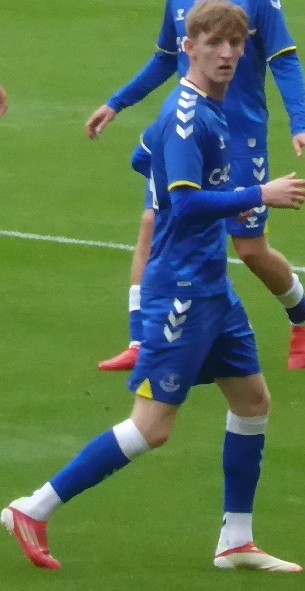
แอนโทนี กอร์ดอน

|fullname = แอนโทนี ไมเคิล กอร์ดอน
|image = Anthony Gordon (cropped).jpg
|birth_place = ลิเวอร์พูล อังกฤษ
|position = กองกลาง#ปีก|ปีก
|currentclub = นิวคาสเซิลยูไนเต็ด
|clubnumber = 10
| youthclubs1 = ชุดสำรองและชุดเยาวชนของสโมสรฟุตบอลลิเวอร์พูล|ลิเวอร์พูล
| youthyears2 = –2017
| youthclubs2 = :en:Everton F.C. Reserves and Academy|เอฟเวอร์ตัน
| years1 = 2017–2023
| clubs1 = Everton F.C.|เอฟเวอร์ตัน
| caps1 = 65
| goals1 = 7
| years2 = 2021
| clubs2 = → สโมสรฟุตบอลเพรสตันนอร์ทเอนด์|เพรสตันนอร์ทเอนด์ (ยืม)
| caps2 = 11
| goals2 = 0
| years3 = 2023–
| clubs3 = สโมสรฟุตบอลนิวคาสเซิลยูไนเต็ด|นิวคาสเซิลยูไนเต็ด
| caps3 = 35
| goals3 = 7
| nationalyears1 = 2018–2019
| nationalteam1 = :en:England national under-18 football team|อังกฤษ อายุไม่เกิน 18 ปี
| nationalcaps1 = 10
| nationalgoals1 = 0
| nationalyears2 = 2019
| nationalteam2 = :en:England national under-19 football team|อังกฤษ อายุไม่เกิน 19 ปี
| nationalcaps2 = 7
| nationalgoals2 = 2
| nationalyears3 = 2020
| nationalteam3 = :en:England national under-20 football team|อังกฤษ อายุไม่เกิน 20 ปี
| nationalcaps3 = 1
| nationalgoals3 = 0
| nationalyears4 = 2021–2023
| nationalteam4 = ฟุตบอลทีมชาติอังกฤษรุ่นอายุไม่เกิน 21 ปี|อังกฤษ อายุไม่เกิน 21 ปี
| nationalcaps4 = 16-->
| nationalgoals4 = 6
| medaltemplates = Medal|Country|
แอนโทนี ไมเคิล กอร์ดอน (; เกิด 24 กุมภาพันธ์ ค.ศ. 2001) เป็นนักฟุตบอลอาชีพชาวอังกฤษที่เล่นในตำแหน่งปีกให้แก่นิวคาสเซิลยูไนเต็ดในพรีเมียร์ลีก
== ระดับสโมสร ==
=== เอฟเวอร์ตัน ===
กอร์ดอนเกิดที่ลิเวอร์พูล ต่อมากอร์ดอนเข้าร่วมทีมอะคาเดมีของเอฟเวอร์ตันเมื่ออายุได้ 11 ปี หลังจากได้รับการปล่อยตัวจากลิเวอร์พูล ในวันพฤหัสบดีที่ 6 ธันวาคม ค.ศ. 2017 กอร์ดอนมีชื่ออยู่ในทีมชุดใหญ่ของเอฟเวอร์ตันสำหรับเกมยูฟ่ายูโรปาลีก|ยูโรปาลีกนัดเยือนอพอลลอน ลิมาสซอล เขาเปิดตัวในทีมชุดใหญ่โดยลงมาเป็นตัวสำรองในนาทีที่ 88 ในเกมที่ทีมชนะ 3-0
กอร์ดอนเปิดตัวในพรีเมียร์ลีกโดยเป็นตัวสำรองแทนเบอร์นาร์ดในเกมเสมอกับเวสต์แฮมยูไนเต็ด 1-1 ในเดือนมกราคม ค.ศ. 2020
เมื่อวันที่ 1 กันยายน ค.ศ. 2020 กอร์ดอนเซ็นสัญญาฉบับใหม่เป็นเวลา 5 ปีกับเอฟเวอร์ตัน
=== เพรสตันนอร์ทเอนด์ (ยืมตัว) ===
ในวันจันทร์ที่ 1 กุมภาพันธ์ 2021 กอร์ดอนย้ายมาร่วมทีมเพรสตันนอร์ทเอนด์ด้วยสัญญายืมตัวระยะสั้นในช่วงที่เหลือของฤดูกาล 2020-21 เพื่อเก็บเกี่ยวประสบการณ์ ห้าวันต่อมา ในวันศุกร์ที่ 5 กุมภาพันธ์ เขาเปิดตัวกับเพรสตัน โดยเป็นตัวจริงในเกมลีกที่เปิดบ้านแพ้ร็อตเธอร์แฮม 1-2
=== นิวคาสเซิลยูไนเต็ด ===
ในวันศุกร์ที่ 27 มกราคม ค.ศ. 2023 กอร์ดอนได้บรรลุข้อตกลงในการย้ายจากเอฟเวอร์ตันไปร่วมทีมนิวคาสเซิลยูไนเต็ด ด้วยค่าตัว 40 ล้านปอนด์บวกเงินอีก 5 ล้านปอนด์ Newcastle agree to sign Anthony Gordon for £40m - plus £5m in add-ons - with a medical set for tomorrow after the Everton youth product missed days of training to force it through และผ่านการตรวจร่างกายในวันถัดมา Anthony Gordon passes his medical at Newcastle ahead of £45million move to St James' Park after the Everton academy graduate forced through a move by missing days of training ตรวจร่างกายฉลุย! กอร์ดอน จ่อซบ นิวคาสเซิ่ล ค่าตัวแพงอันดับสอง เขาลงเล่นนัดแรกในวันเสาร์ที่ 4 กุมภาพันธ์ ค.ศ. 2023 โดยเป็นตัวสำรองในนาทีที่ 69 แทนอาลาน แซ็ง-มักซีแม็ง ในเกมที่เสมอกับเวสต์แฮมยูไนเต็ด 1-1 ในบ้าน
== อ้างอิง ==
หมวดหมู่:นักฟุตบอลชาวอังกฤษ
หมวดหมู่:ปีกฟุตบอล
หมวดหมู่:กองหน้าฟุตบอล
หมวดหมู่:ผู้เล่นสโมสรฟุตบอลเอฟเวอร์ตัน
หมวดหมู่:ผู้เล่นสโมสรฟุตบอลนิวคาสเซิลยูไนเต็ด
หมวดหมู่:ผู้เล่นในพรีเมียร์ลีก
หมวดหมู่:ผู้เล่นในฟุตบอลชิงแชมป์แห่งชาติยุโรป 2024